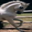
Label: horse